Waterloo Microbes

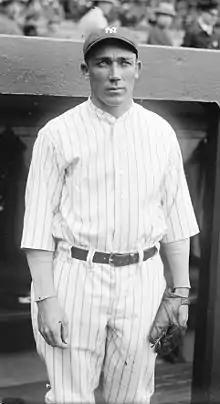
(1925) Ben Paschal, New York Yankees. Paschal played for Waterloo in their partial 1917. He compiled a .309 batting average and .857 OPS in his major league career.

In their first season of play in the newly formed league, the Waterloo Lulus won their second consecutive league championship in the 1908 Central Association. With no playoffs held, Waterloo ended the season schedule 4.5 games ahead of the second place Burlington Pathfinders in the final league standings. Waterloo ended their championship season with a final record of 88–37, while Burlington finished with a normally dominant 83–41 record and the Quincy Gens were in third place 16.5 games behind Waterloo, with last place Ottumwa finishing 41.5 games behind in the eight-team league. No playoffs were held, which was common in the era. Manager Frank Boyle remained in Waterloo, leading Waterloo to a second consecutive league championship.